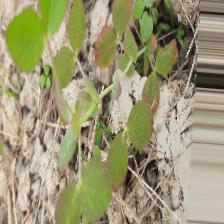
Label: Lentil Rust